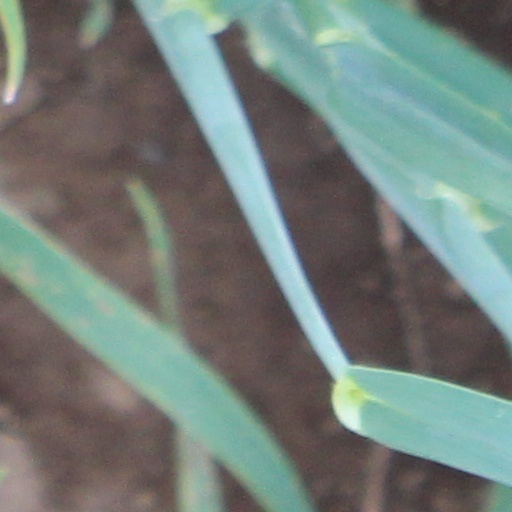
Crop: wheat